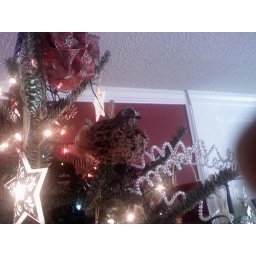
HAHAHHAH this is the bird that my mom put in the tree to piss me off.